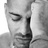
Emotion: sad